1913 Ipswich Mills strike

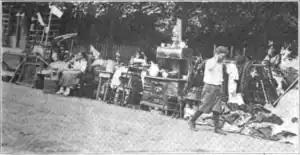
Workers evicted during the strike

On the evening of June 10, the same day as "Bloody Tuesday", the town government appropriated a further $12,000 for the police. Following the shooting, the police began to crack down on meetings and parades held by the strikers, and, in an effort to avoid this, strikers began to hold meetings in the yard of a local Greek church. However, police arrested many outside speakers who were present at these meetings. By early July, the strike was still ongoing, but around this time, the mill began to evict striking families from their homes, a possibility that the mill had made clear much earlier in the strike. At least 14 families were evicted from their company-owned houses during the strike. According to Ipswich historian Gordon Harris, the strike petered out and was over by the end of July. In October 1913, "The Quincy Daily Ledger" reported that, by that time, many of the strikers who had been involved in the strike had been evicted and had relocated from Ipswich.